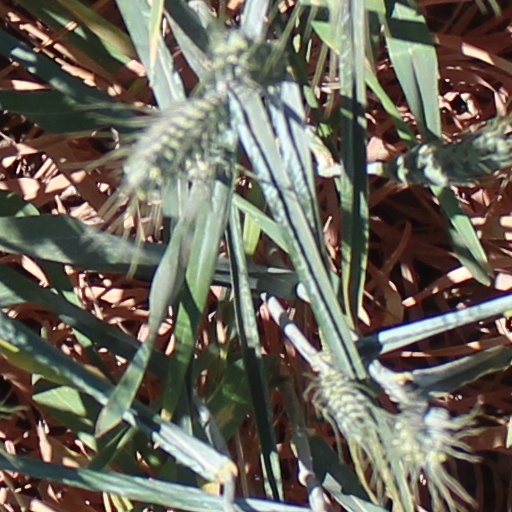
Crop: wheat